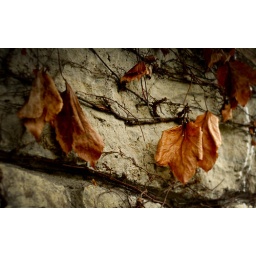
I liked the texture on the wall with the vines. Also, I like the orange of the leaves against the pale stone wall.